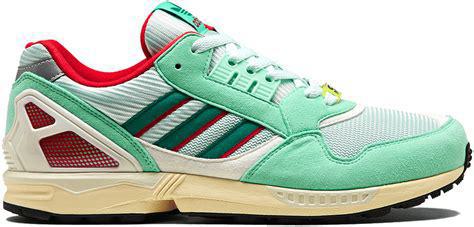
Brand: Adidas
Model: ZX Torsion